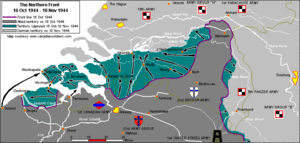
La bataille de la chaussée de Walcheren est l'un des combats de la bataille de l'Escaut qui opposa fin octobre 1944 la 5ᵉ brigade d'infanterie canadienne, des éléments de la 52ᵉ division britannique et les troupes de la 15ᵉ armée allemande. Ce fut le premier des nombreux affrontements sur et aux alentours de l'ile de Walcheren, phase ultime pour le contrôle de l'Escaut et des accès du port d'Anvers.
La 2ᵉ Division du Canada est responsable de la création et du maintien d'une force terrestre polyvalente prête à l'opération pour l'Armée canadienne dans la province de Québec, au Canada, afin d'atteindre les objectifs de défense du Canada, au Canada comme à l'étranger. Le commandement actuel a été créé en 2013 lorsque le Secteur du Québec de la Force terrestre a été renommée.
La bataille de l'Escaut, aussi connue sous le nom de bataille des digues, est une série d'opérations militaires de la Seconde Guerre mondiale, menées dans le cadre d'une guerre d'usure imposée par les Allemands, qui se sont déroulées au nord de la Belgique et au sud-ouest des Pays-Bas, entre le 2 octobre 1944 et le 8 novembre 1944. Lancées par les Alliés, dont le gros des troupes canadiennes, ces opérations avaient pour but de prendre le contrôle des deux rives de l'estuaire de l'Escaut en vue d'ouvrir le port d'Anvers aux cargos alliés pour faciliter l'approvisionnement du front.
La 2ᵉ Division d’infanterie canadienne était une division de la 1ʳᵉ Armée canadienne mobilisée le 1ᵉʳ septembre 1939 lors de la Seconde Guerre mondiale. Elle a été initialement composée de bénévoles provenant des brigades régionales. Un arrêt dans le recrutement pendant les premiers mois de la guerre a causé un retard dans la formation des brigades et du quartier général divisionnaire. Après avoir résolu les questions concernant le déploiement outre-mer, les commandements respectifs de la division ont été formés en mai et juin 1940 à la demande du Premier ministre britannique Winston Churchill. Elle a été déployée au Royaume-Uni entre le 1ᵉʳ août et le 25 décembre 1940.